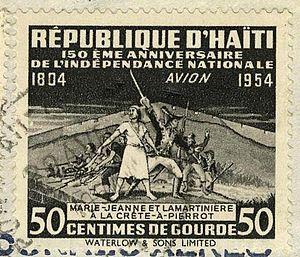
Timbre poste d'Haïti de 1954
Le Siège de la Crête-à-Pierrot se déroula pendant l'expédition de Saint-Domingue au cours de la Révolution haïtienne.
Louis Daure Lamartinière, né à Léogâne en 1771 et mort le 2 novembre 1802 à Arcahaie, est un officier de la Révolution haïtienne et un officier supérieur de l'armée napoléonienne. Il commanda la résistance armée haïtienne lors du siège de la Crête à Pierrot.
Marie-Jeanne Lamartinière, est une esclave rebelle et une personnalité de la Révolution haïtienne qui se distingua lors de la bataille du fort de la Crête à Pierrot en 1802.